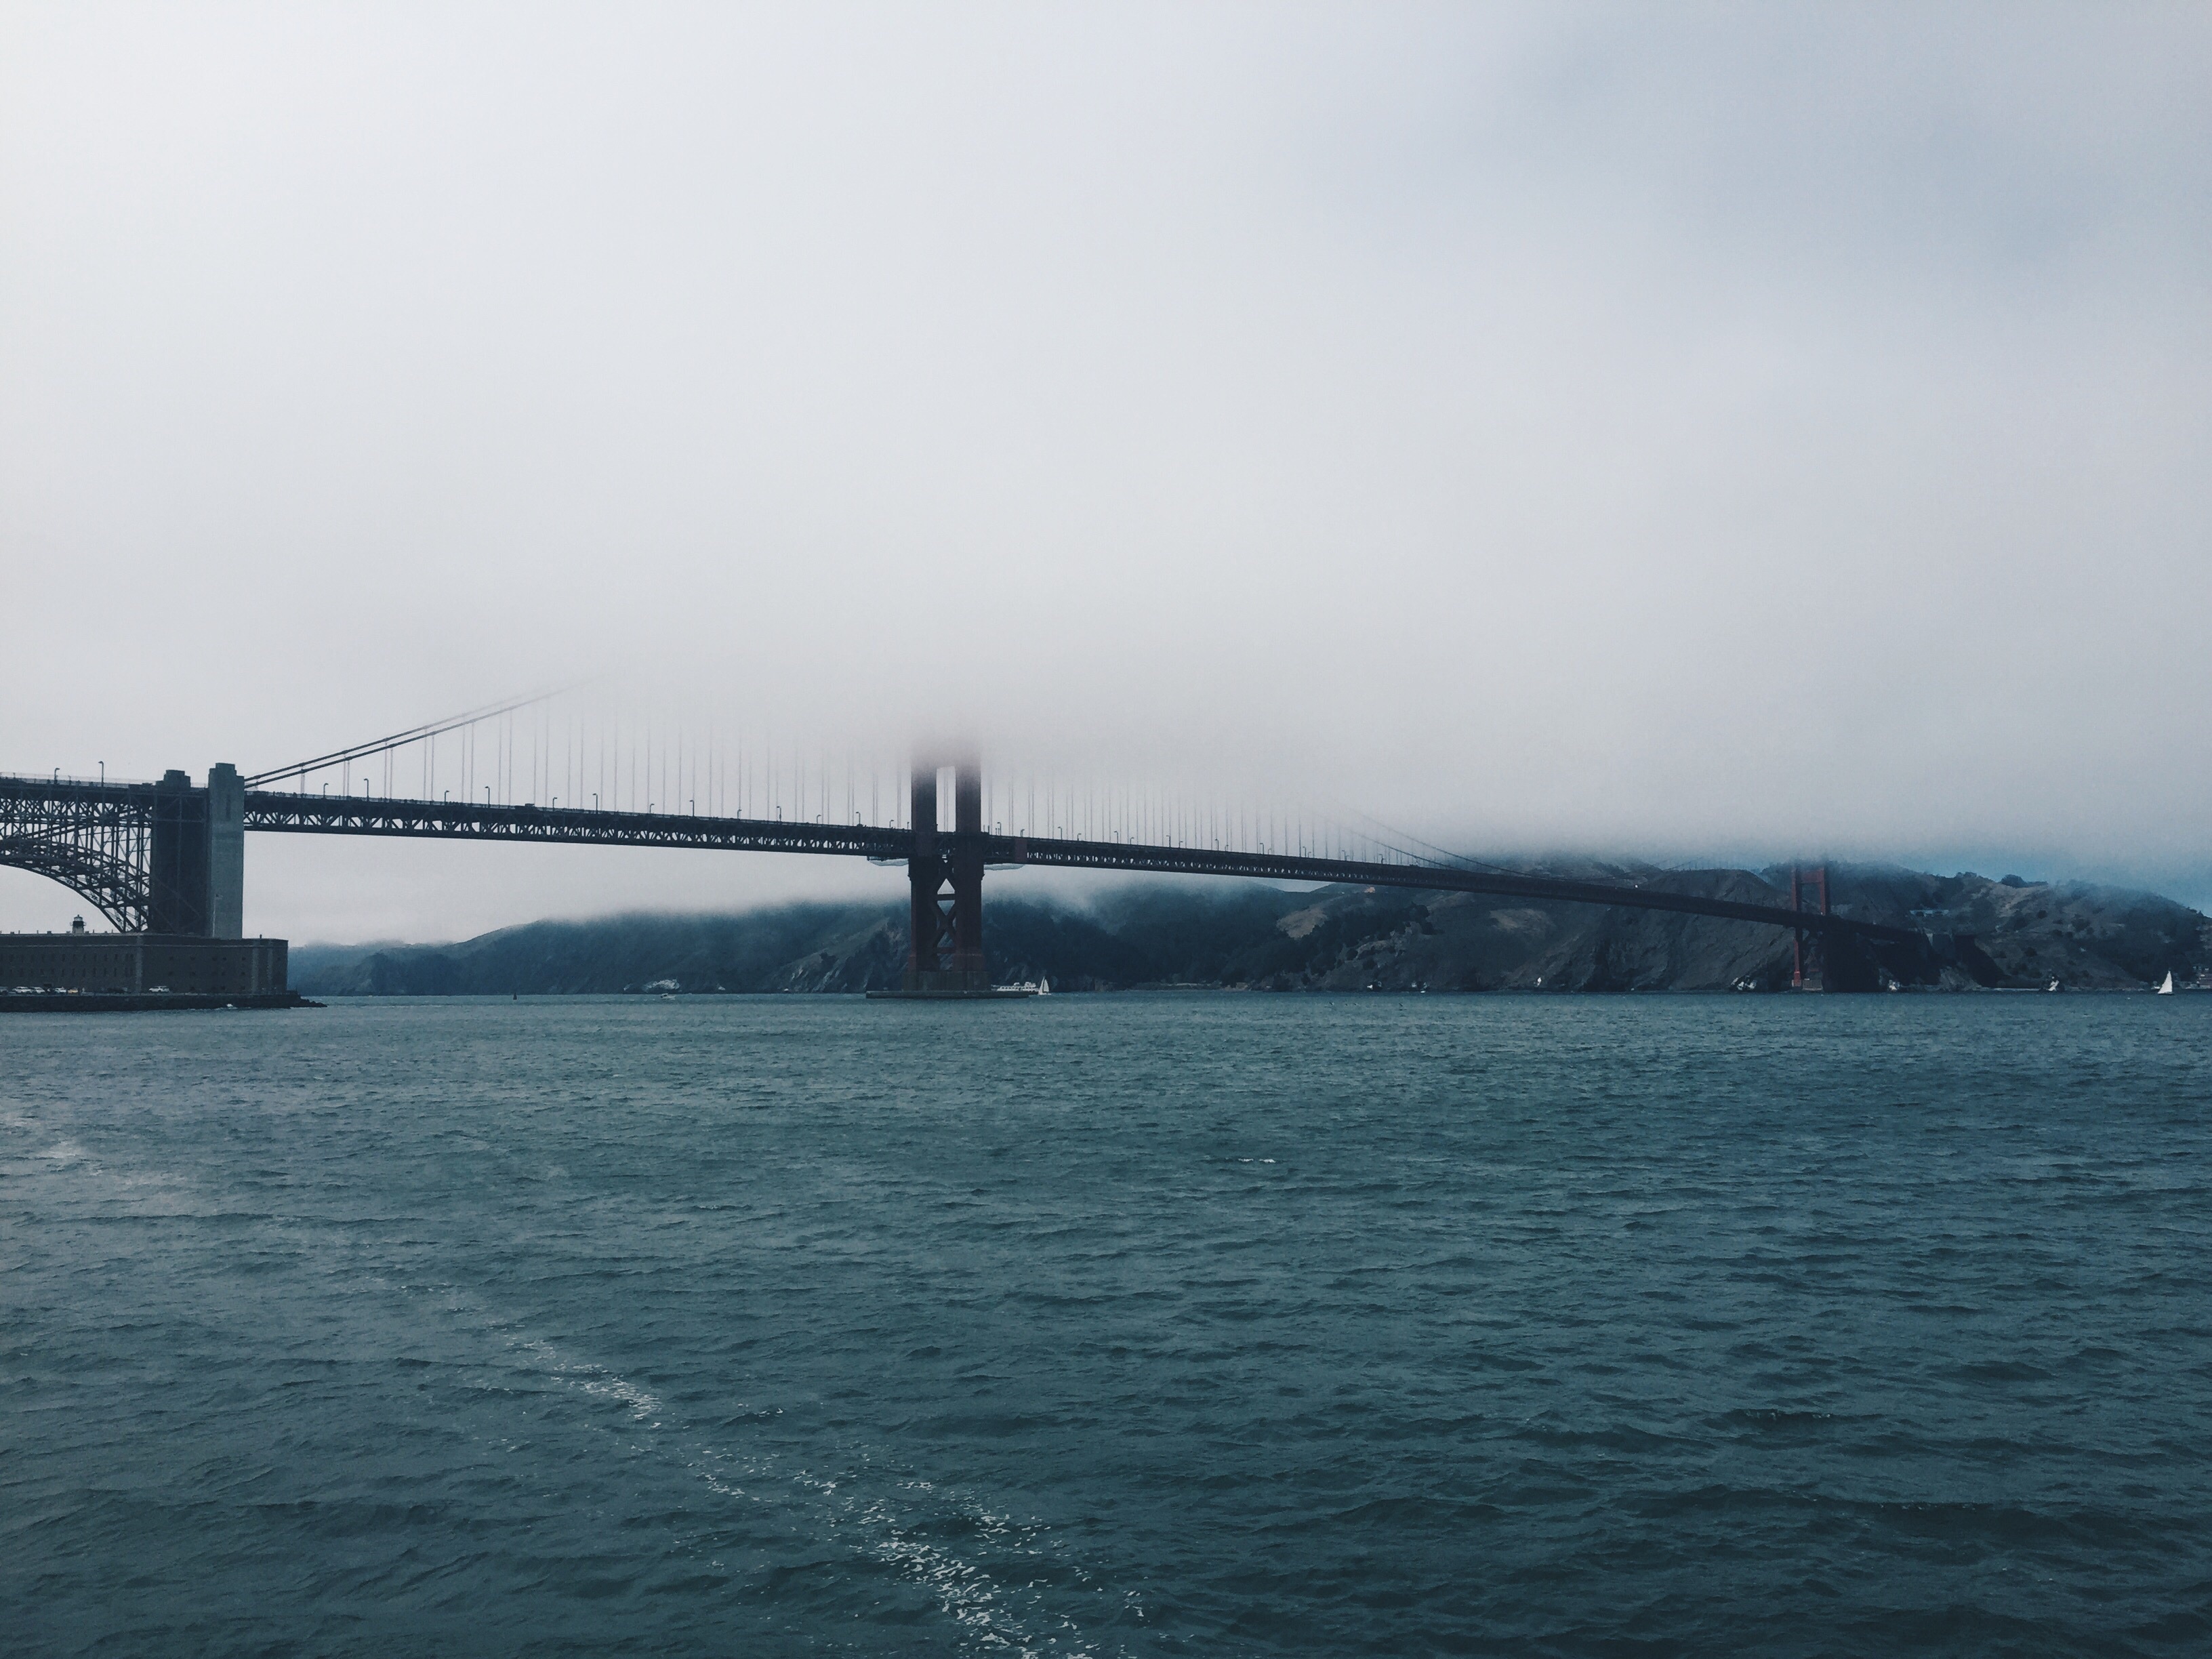
sea, coast, ocean, horizon, bridge, wave, vehicle, bay, channel, breakwater